Conondale National Park

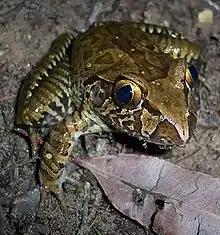
The endangered giant barred frog "Mixophyes iteratus"

Conondale National Park is 130 km north of Brisbane in the Sunshine Coast Hinterland near the town of Conondale in the south east Queensland bioregion. The park covers an area of 35,648 hectares protecting large areas of subtropical rainforest, woodlands, wet and dry sclerophyll forest including Queensland's tallest tree. The park contains areas of regenerating forest which have been previously logged; areas of forest plantations also border the park. The park is currently managed by the Queensland Government under the Nature Conservation Act 1992.